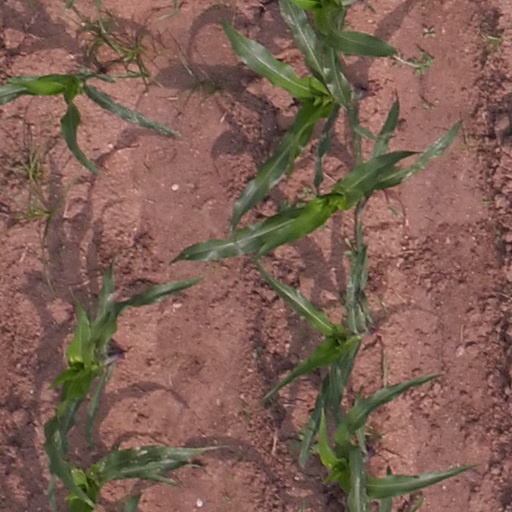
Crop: maize; corn